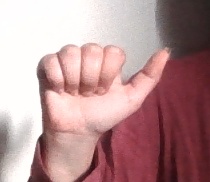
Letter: dhad